Hakone Ekiden

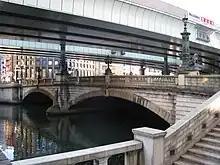
The race concludes approximately 1 kilometre after runners cross Nihonbashi, where the Kilometre Zero of Japan is located

A near-reverse course of leg 1, and similar to the opening leg, leg 10 is largely flat as runners head towards central Tokyo. The leg follows the same course as leg 1 until the final section, where it deviates east at in front of the Nijubashi of the Tokyo Imperial Palace before turning north on through Kyōbashi. After crossing Nihonbashi, the race returns and concludes in front of the Yomiuri Shimbun Building, where the finish line awaits.